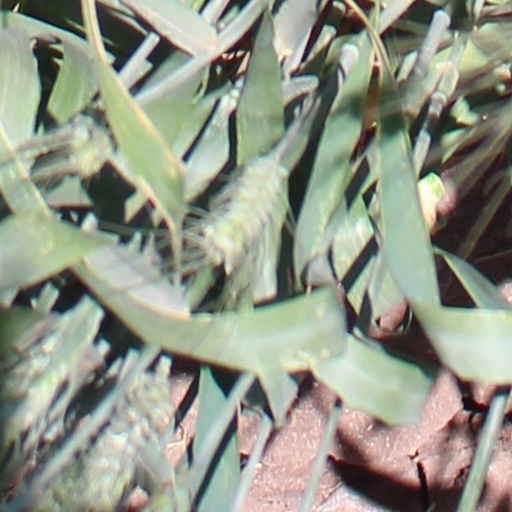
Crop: wheat